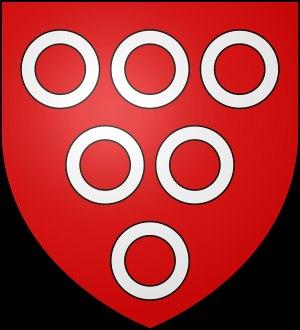
Saint-Urbain [sɛ̃tyʁbɛ̃] est une commune du département du Finistère, dans la région Bretagne, en France.